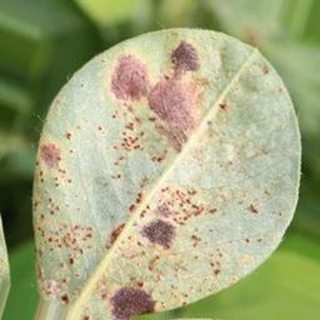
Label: groundnut_rust